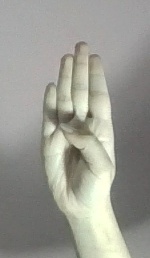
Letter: kaaf